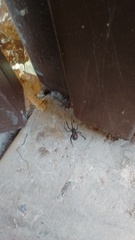
Species: Lactrodectus_hesperus